Nichoria

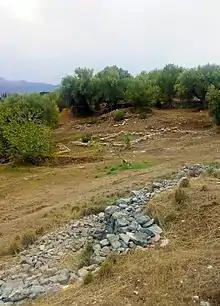
The archaeological site of Nichoria

Around the acropolis of Nichoria extends a necropolis with various kinds of tombs dating from the 15th to the 8th century B.C. Although the excavations were not carried out in the entire region of Nichoria, trenches opened in the region of Karpophora revealed remains of the settlement, such as the main street and parts of buildings which were used clearly for habitation. The most important among them was probably the apsidal megaron of the Sub-mycenaean period, one of the largest dated in the so-called “Greek Dark Ages” in the entire Greece: it was 13.6 m. long and 8 m. wide, and it was accompanied by a circular construction with paved floor. It has been suggested that it might have had a ritual-religious character. Two more megaron-type constructions were discovered, dated to the LHII and to the LHIIIA1 period respectively, i.e. in the peak time of Nichoria.